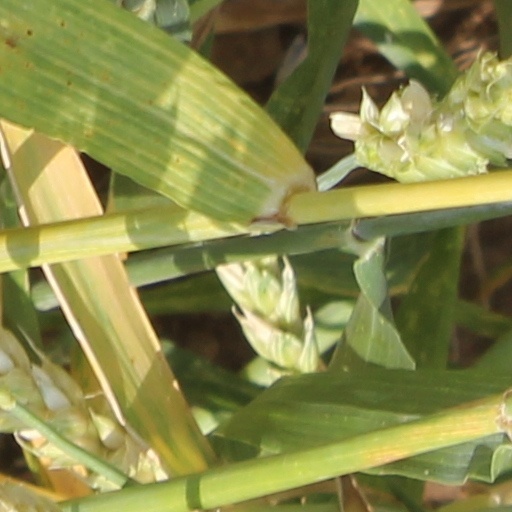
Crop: wheat